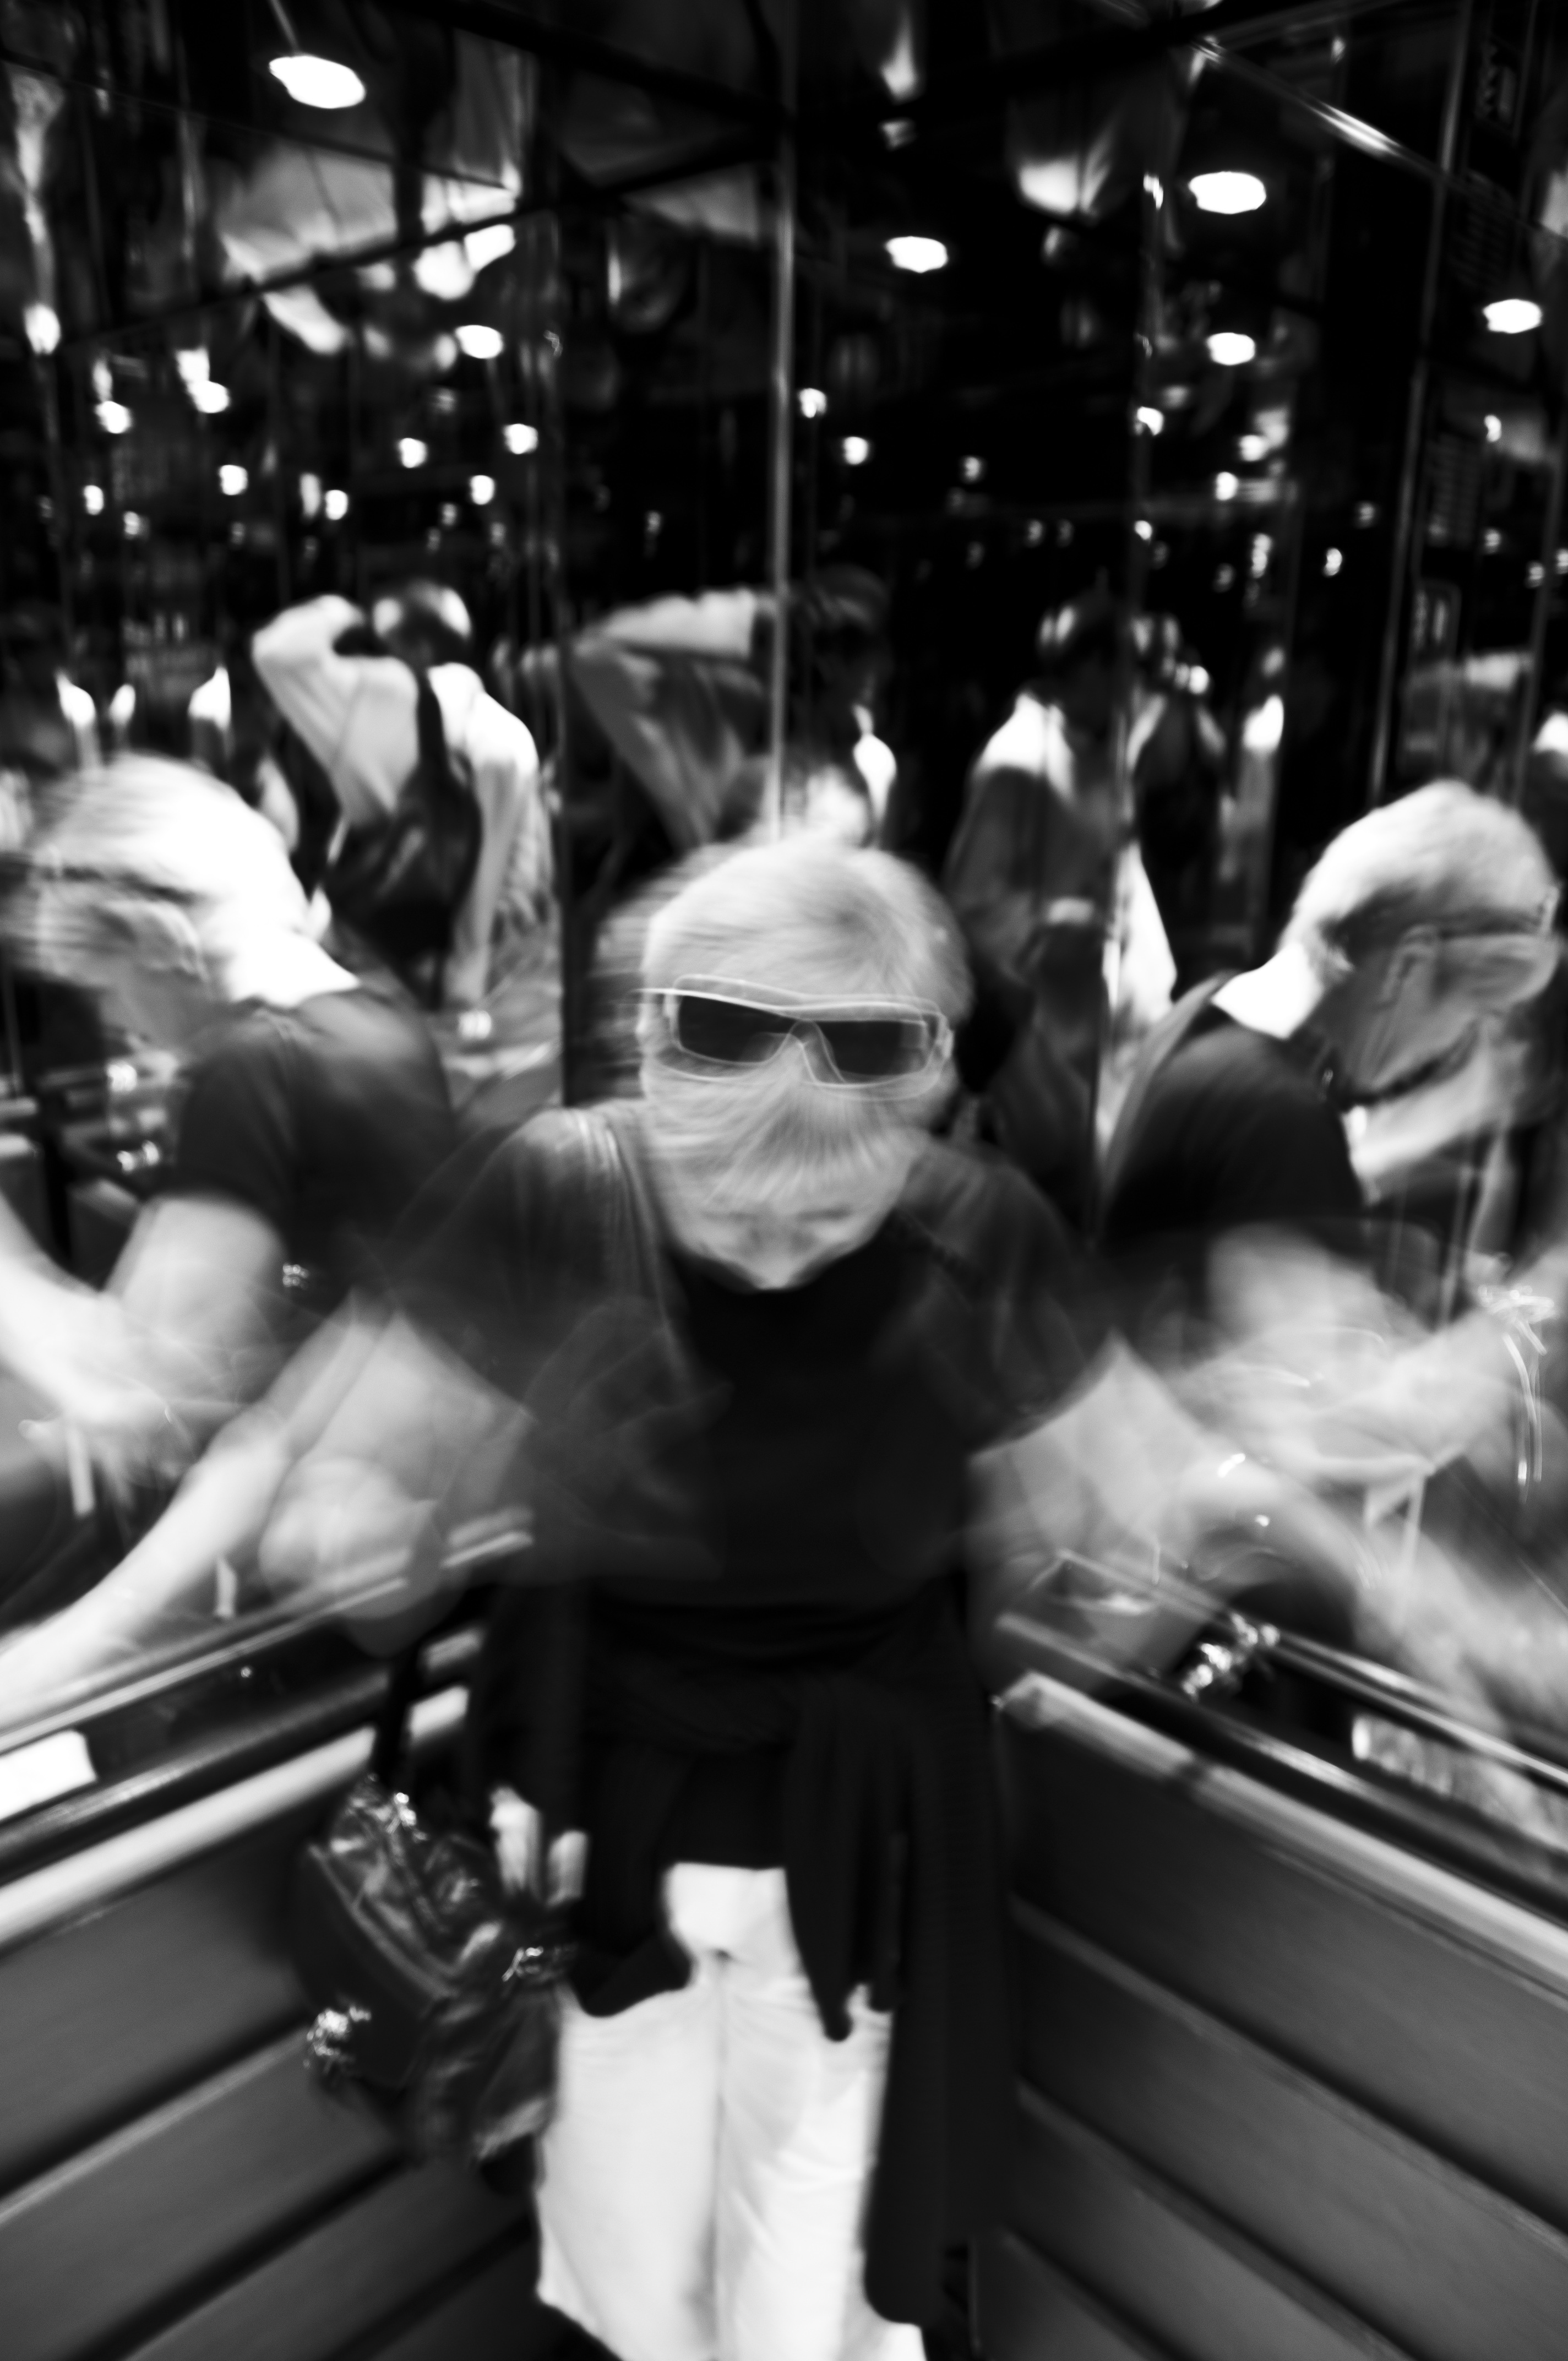
man, black and white, girl, woman, photography, dance, monochrome, movement, muscle, party, mirror, dancing, disco, monochrome photography